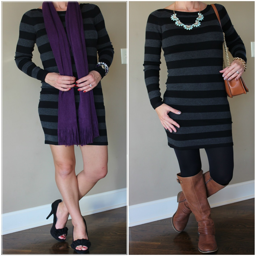
clothing business striped sweater dress in black and gray , how to wear a sweater dress with boots , outfit idea for winter